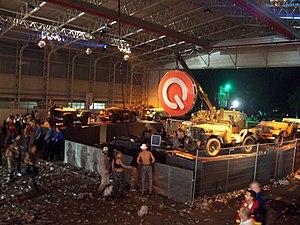
Q-Base est un festival de musique électronique, principalement orienté hardstyle et hardcore, organisé par la société néerlandaise Q-dance à l'aéroport de Weeze, en Allemagne, et de temps à autre aux Pays-Bas. La durée des événements n'excède pas 14 heures d'affilée, avec des disc-jockeys mixant simultanément dans plusieurs salles.